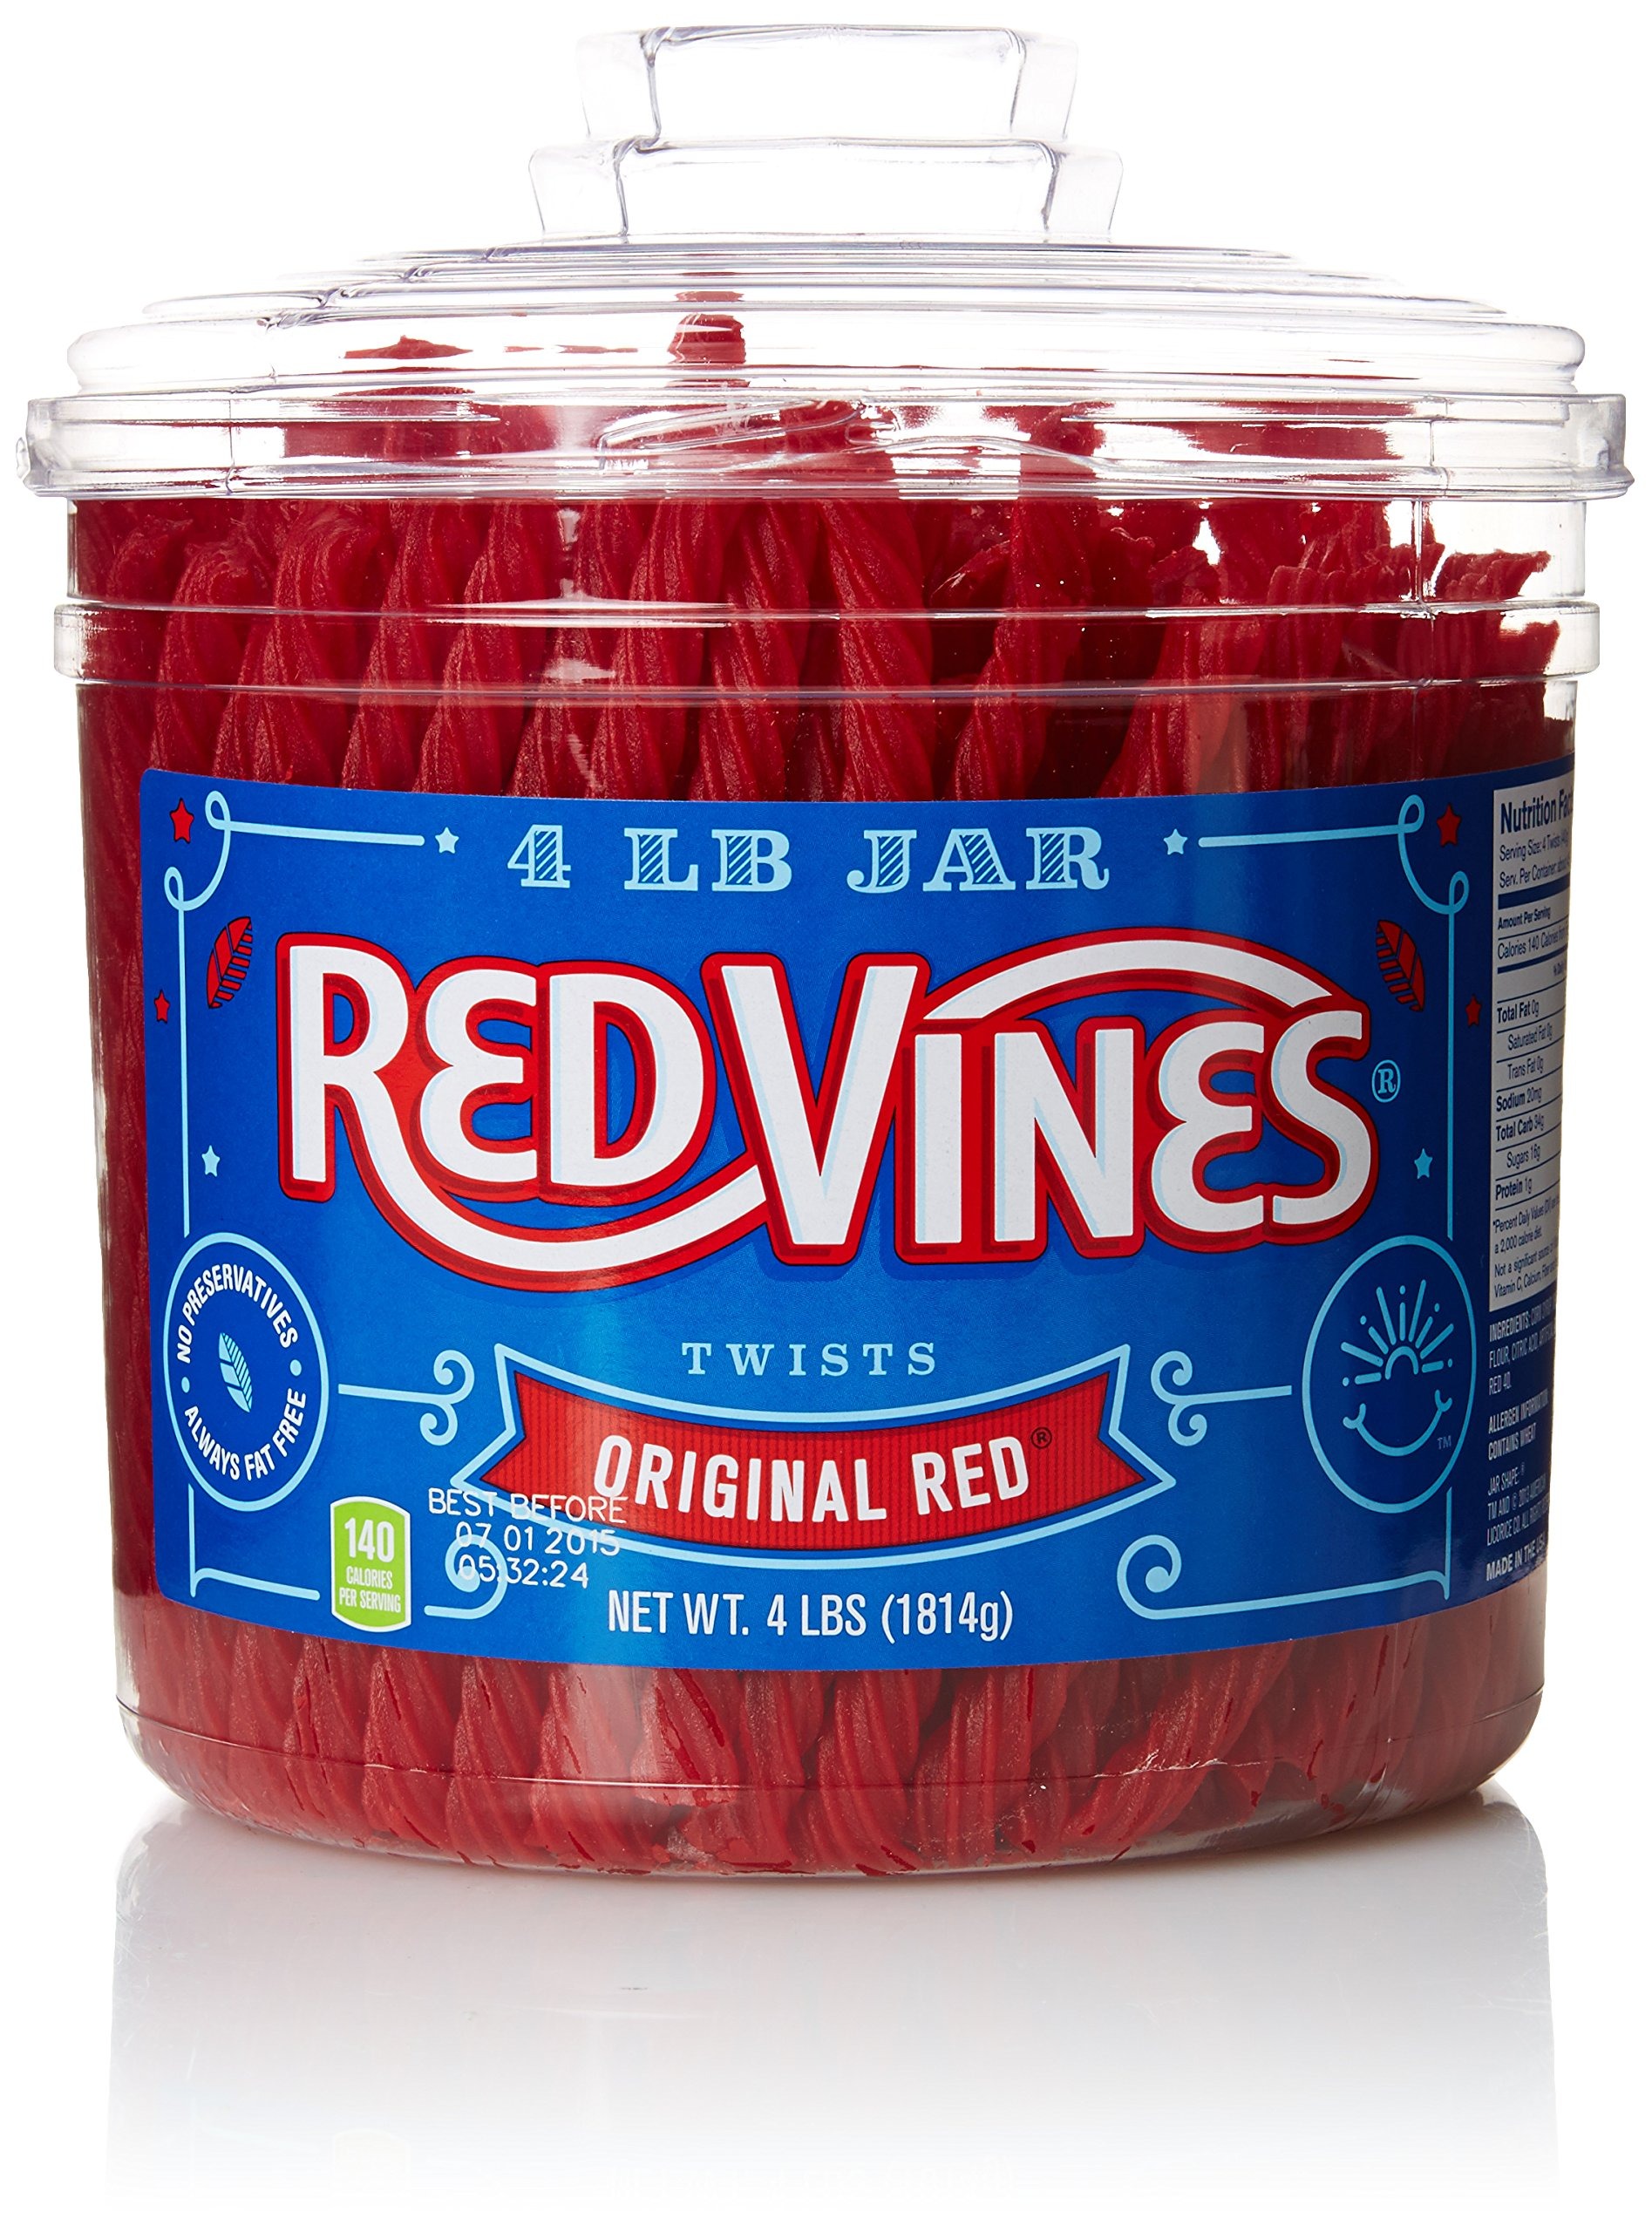
Item Name: Red Vines Red Licorice Twists (4-Pound Jar)
Bullet Point 1: Delight in the classic goodness of these soft and chewy twists, easily shared in this large knob-handled jar.
Bullet Point 2: Open a vintage-styled jar and join in a sweet moment of delicious treats with a loved one any time.
Bullet Point 3: Great for office desks and kitchen counters alike, set out a jar for all to experience this satisfying snack.
Bullet Point 4: Made with artisanal techniques, these kosher twists are fat- and preservative-free.
Bullet Point 5: Stock up for sensible snacks with this 4-pound jar.
Value: 64.0
Unit: Ounce

Price: 12.925